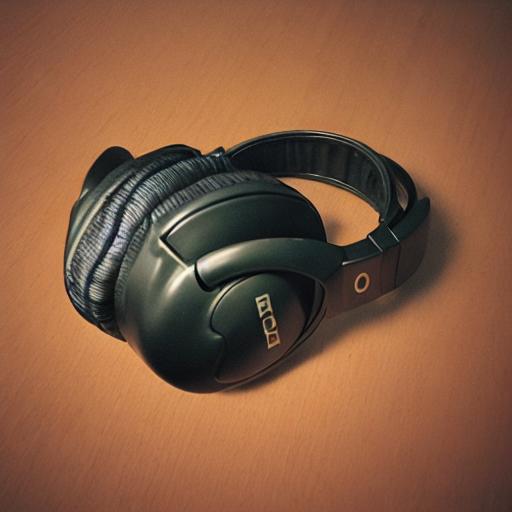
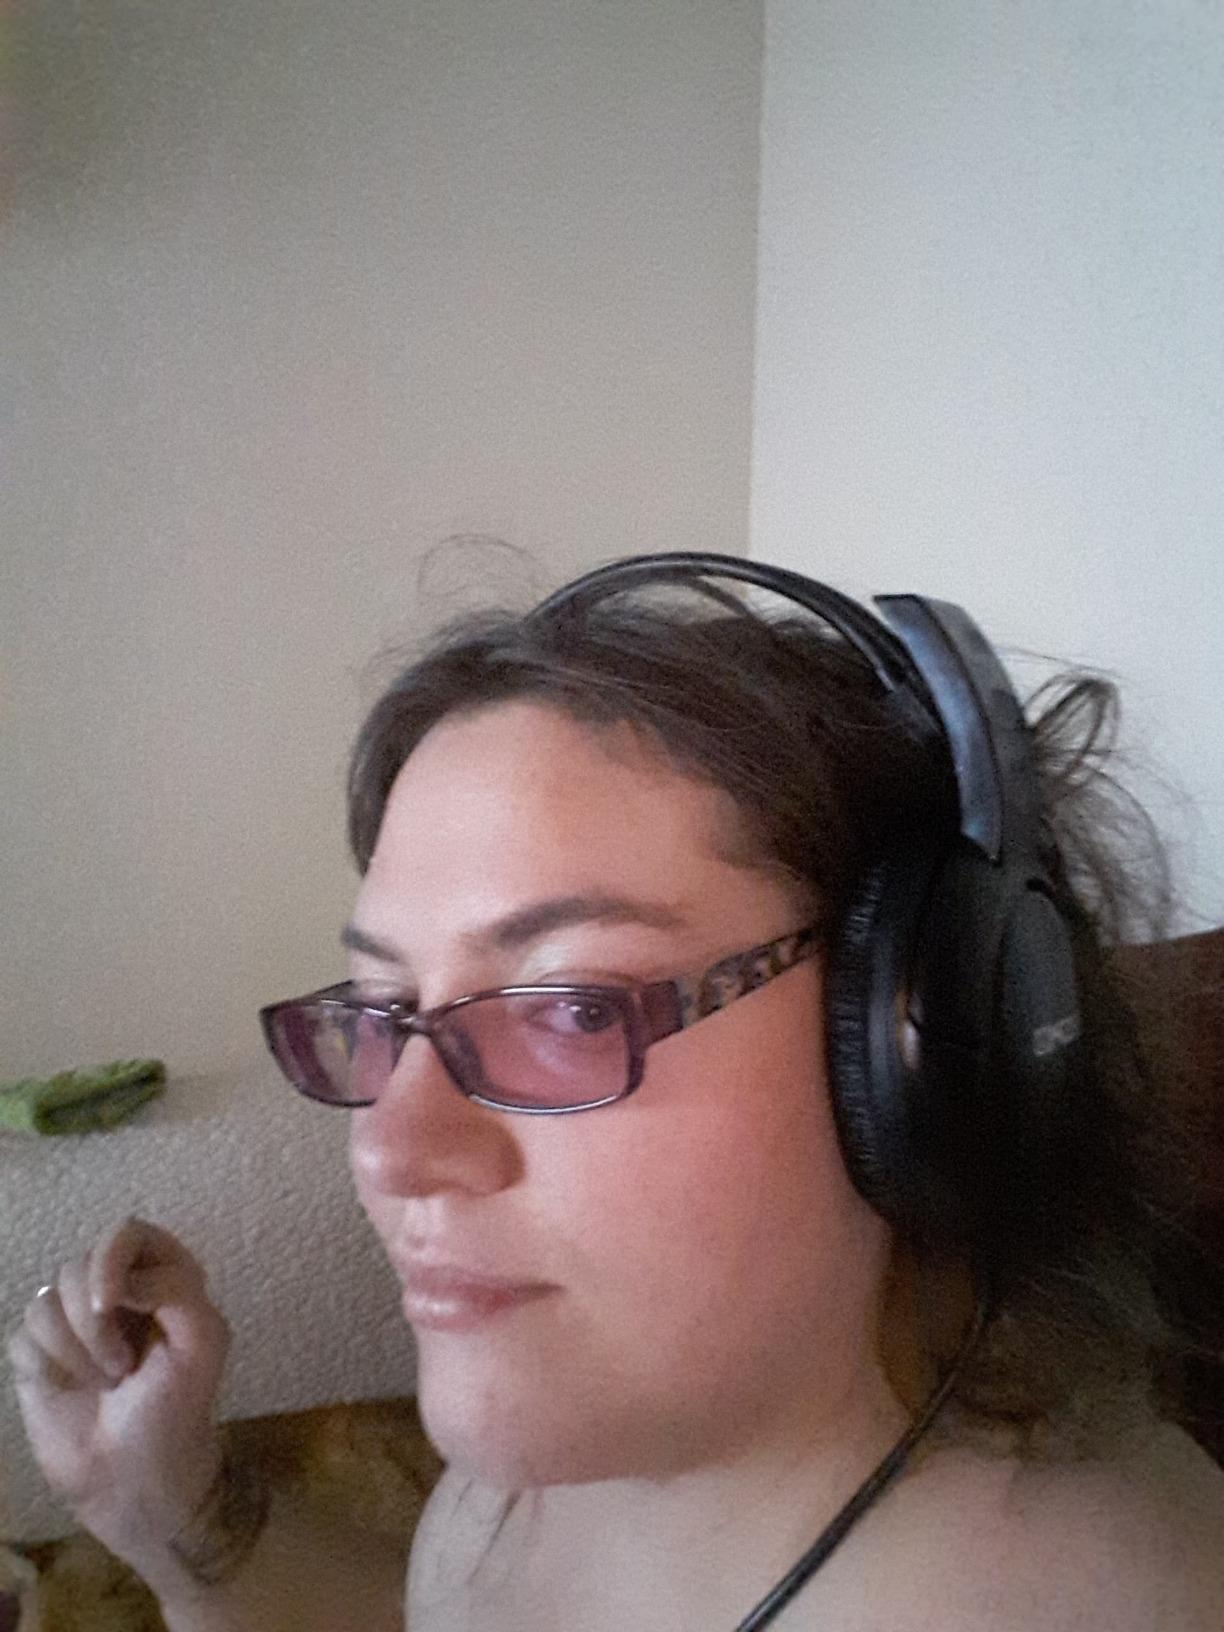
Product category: headphones
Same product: no